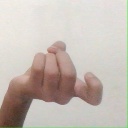
अक्षर: ज